Albert Spencer Wilcox Beach House

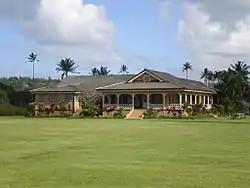
Beach house, from Weke Road

The Albert Spencer Wilcox Beach House was a home of Albert Spencer Wilcox. Located on Weke Road in Hanalei, Hawaii, it was listed on the Hawaiʻi Register of Historic Places in 1987 and on the National Register of Historic Places in 1993. It is a Folk Victorian-style building, with roofed lānai connecting the rooms. A property, including five contributing buildings and four other contributing structures, was listed.